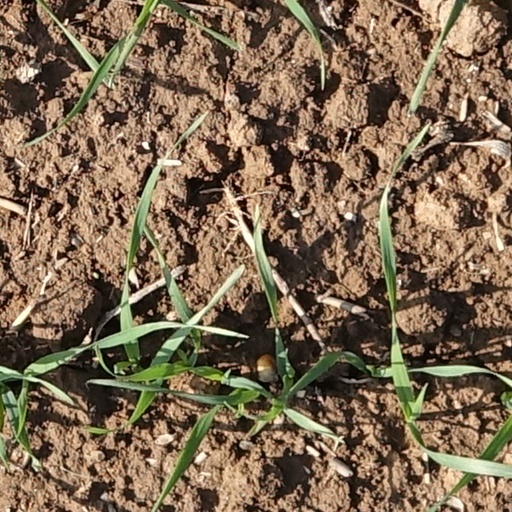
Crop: wheat